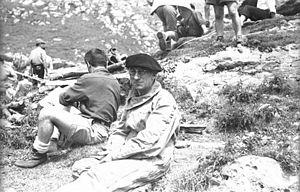
Norbert Casteret. Col de la Pierre St Martin. 1953/08/26. Euskara: Norbert Casteret. Ernazko lepoa. 1953/08/26.